Bubbles (Trailer Park Boys)

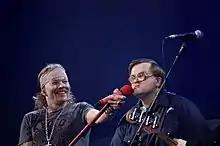

Bubbles is the youngest primary character, Julian and Ricky's closest friend, and the series' breakout character. In the first season, like most of the characters in the show, Bubbles maintains a somewhat-reserved demeanour to look good on camera. As the series progresses, he reveals many sides to his personality.